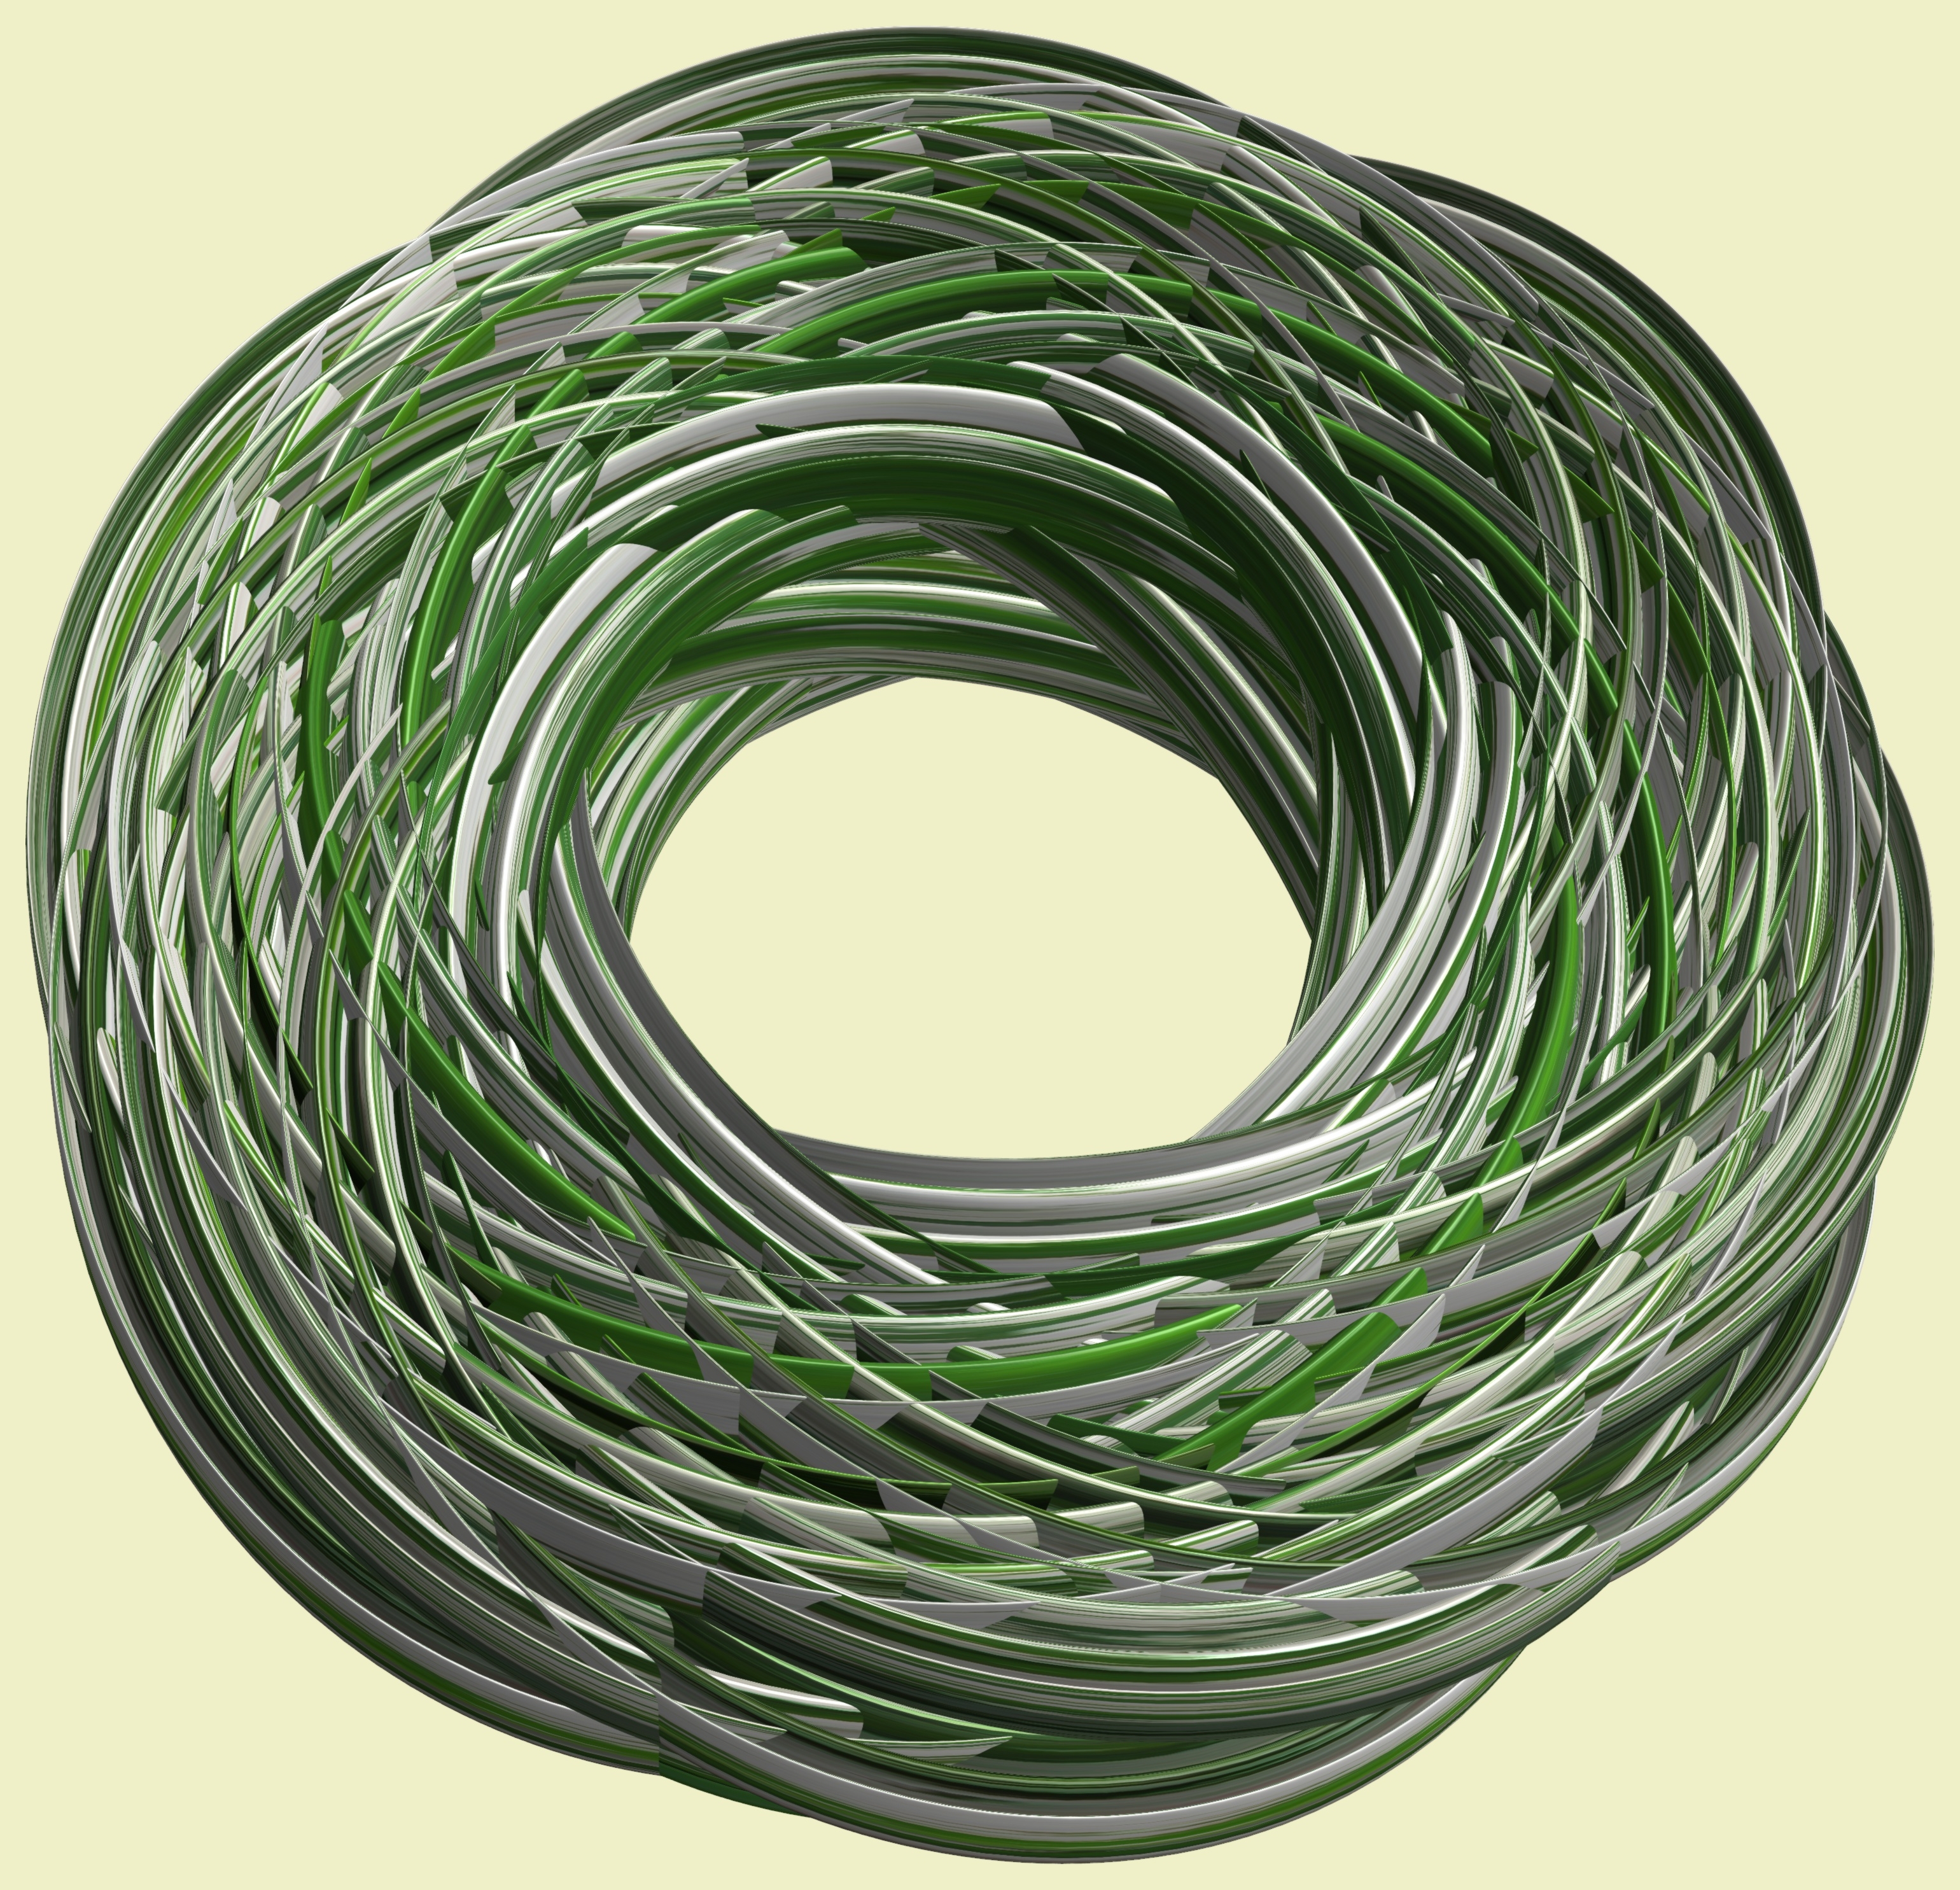
fence, structure, technology, texture, wire, pattern, green, circle, design, symmetry, 3d, graphic, knot, torus, mathematica, cg, parametricplot3d, code, program, algorithm, mapping, electrical wiring, electronic device, outdoor structure, electronics accessory